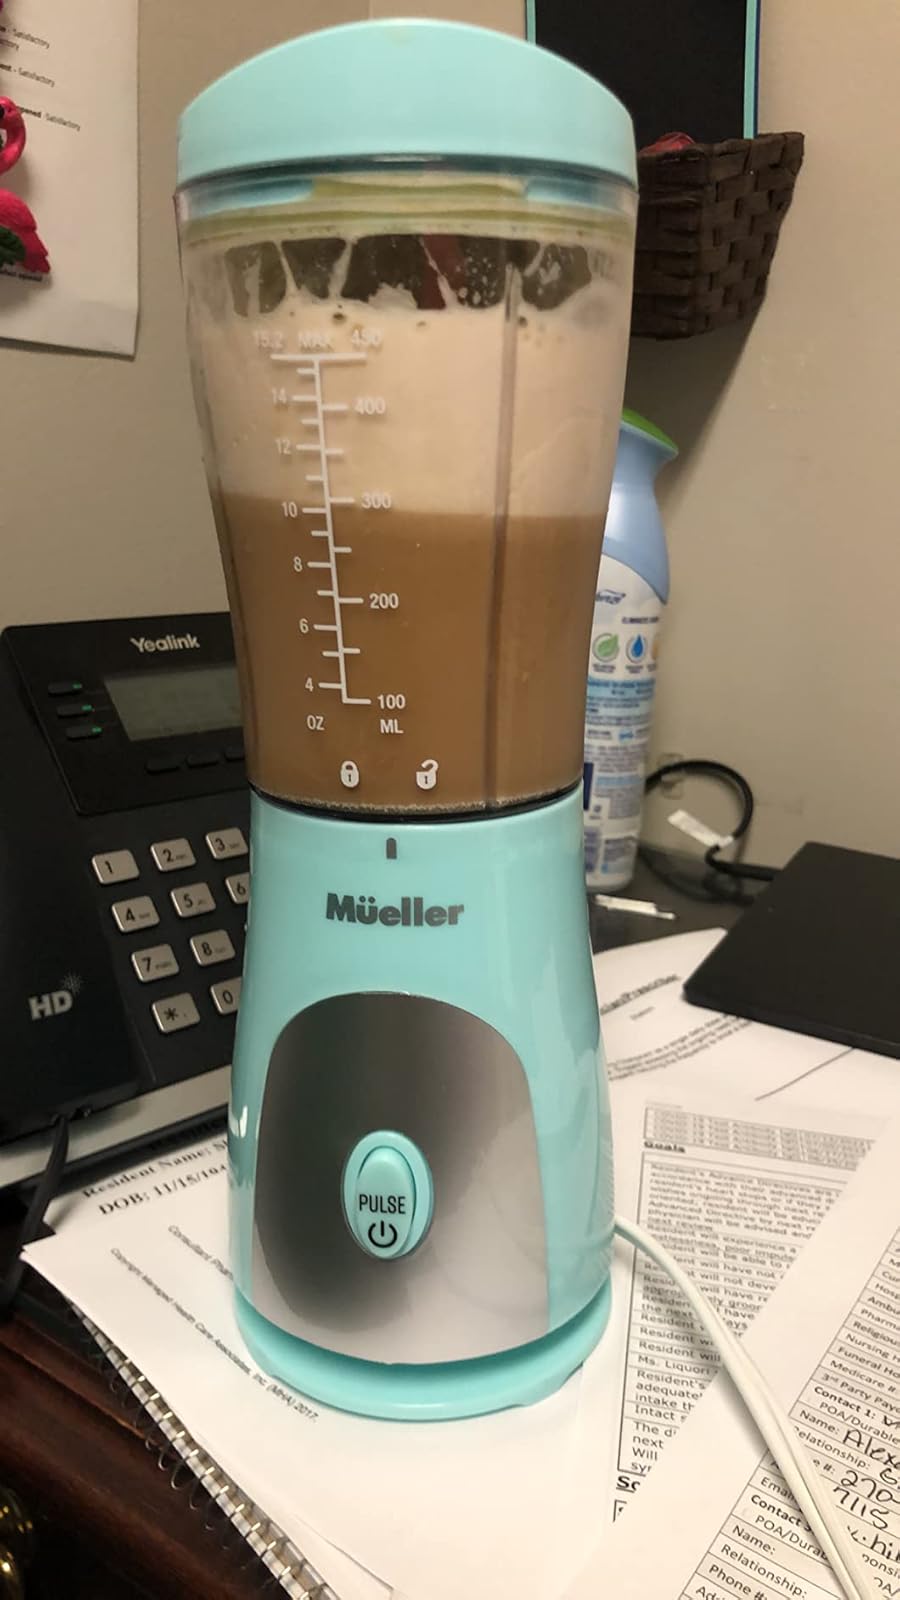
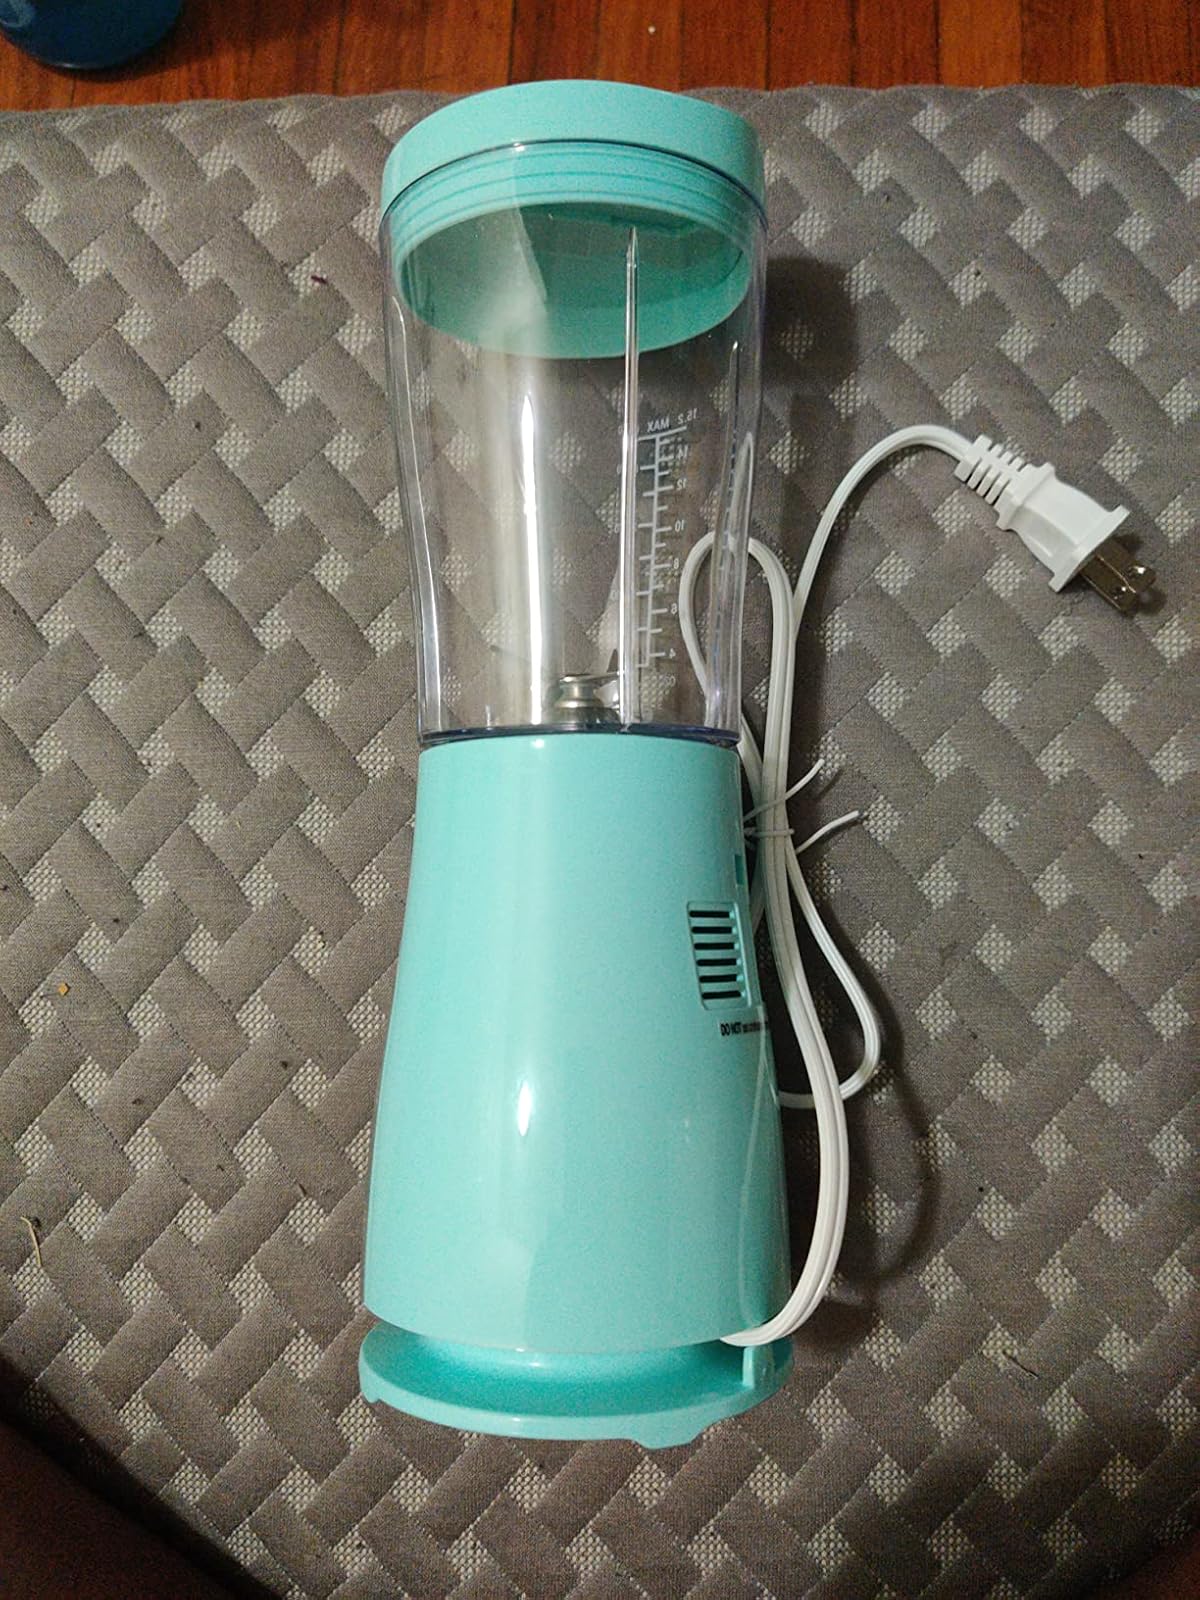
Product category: items_blender
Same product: yes